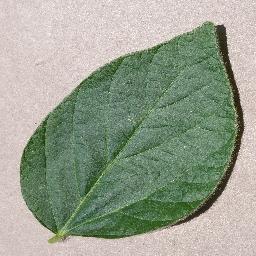
Label: Soybean___healthy